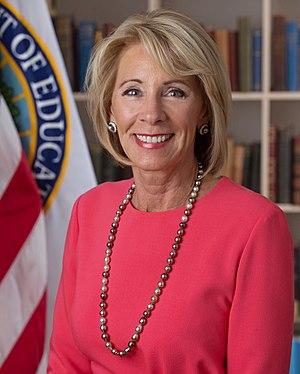
Elisabeth DeVos, dite Betsy DeVos, née Prince le 8 janvier 1958 à Holland, est une femme d'affaires milliardaire et femme politique américaine. Membre du Parti républicain, elle est secrétaire à l'Éducation dans l'administration du président Donald Trump depuis 2017.
La présidence de Donald Trump, 45ᵉ président des États-Unis, débute le 20 janvier 2017, faisant suite à celle de Barack Obama. Le Parti républicain occupe alors la présidence en plus du Sénat et de la Chambre des représentants, alors qu'il est déjà majoritaire dans les deux assemblées lors du second mandat d'Obama. Durant la campagne, Donald Trump choisit comme colistier le gouverneur de l'Indiana, Mike Pence, qui occupe le poste de vice-président des États-Unis.